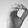
ASL letter: O